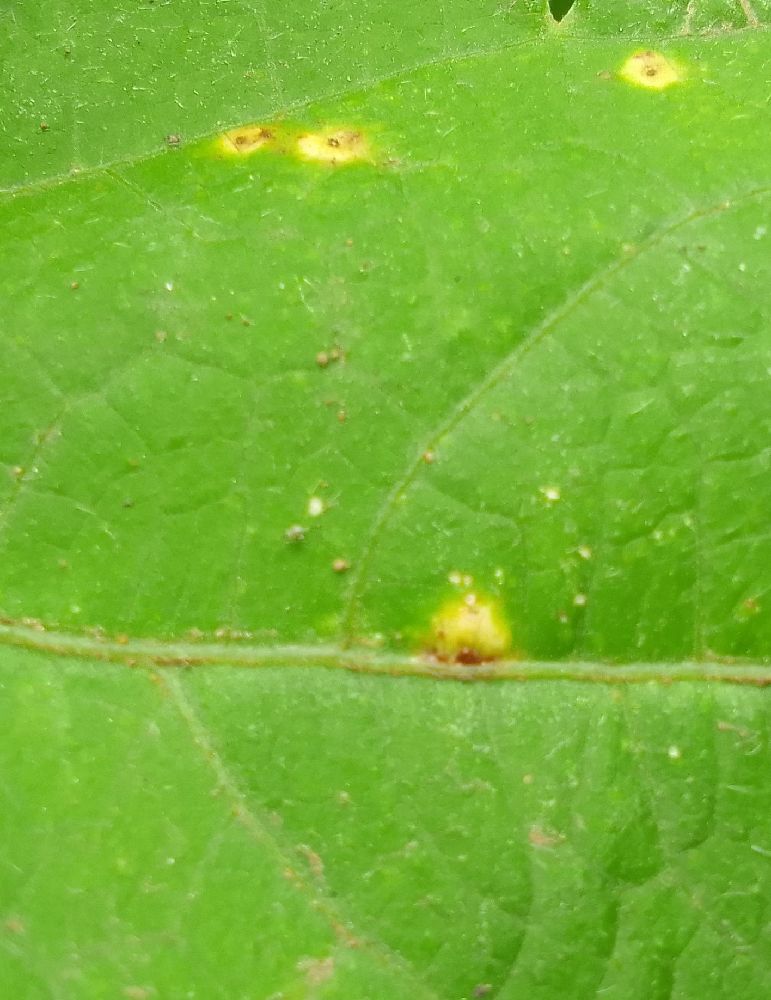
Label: rust